El Drago Milenario

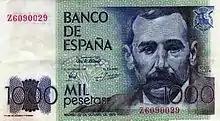
Billet 1000 Pesetas Recto Galdos

The specimen's age is disputed. It is thought to be around 800–1,000 years old. Alexander von Humboldt estimated a similar tree on the island (that fell in a storm in 1867) to be several thousand years old, and a 1907 estimate by professors and students of the Polytechnic School of Zurich put it at 2,500 years old, but an upper limit of 350 years was placed on it in 1975 by Mägdefrau, while other studies suggest that it is around 1,000 years old.